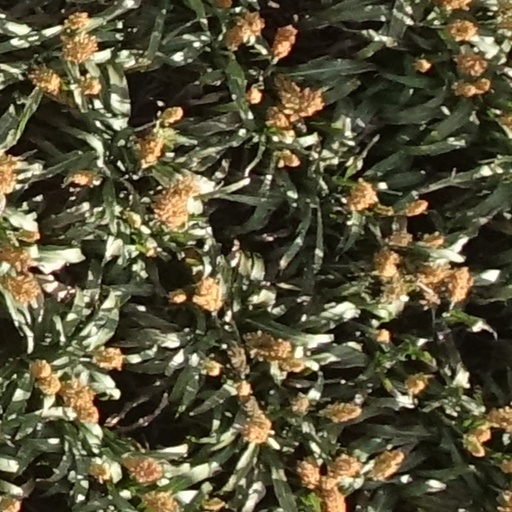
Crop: sorghum